Via Dinarica

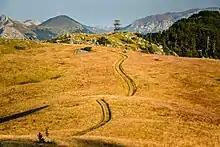
Landscape alongside the "White Trail" and Bosnia and Herzegovina's highest mountain Maglić.

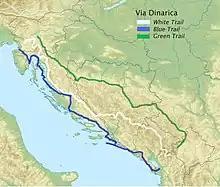
Trail map

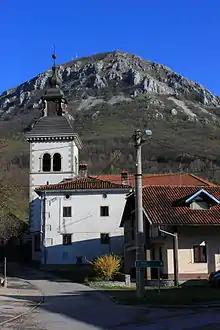
"White Trail" starts in Razdrto, Slovenia at the foot of the Nanos plateau (in the background).

The Via Dinarica is a network of long-distance hiking trails in the Dinaric Alps. It consists of the "White Trail", "Blue Trail" and "Green Trail". Via Dinarica connects the countries Slovenia, Croatia, Bosnia and Herzegovina, Montenegro, Serbia, Kosovo, and Albania.